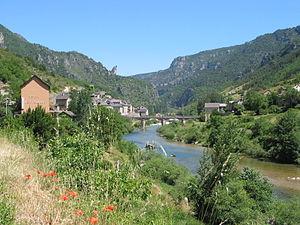
Les Vignes (France), le village et son pont sur le Tarn.
Les Vignes est une ancienne commune française située dans le département de la Lozère en région Occitanie. La localité se trouve dans la partie centrale du site naturel classé des gorges du Tarn. Elle a intégré au 1ᵉʳ janvier 2017 la commune nouvelle de Massegros Causses Gorges.